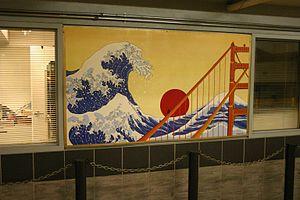
La Grande Vague de Kanagawa, plus connue sous le nom de La Vague, est une célèbre estampe japonaise du peintre japonais spécialiste de l'ukiyo-e, Hokusai, publiée en 1830 ou en 1831 pendant l'époque d'Edo.